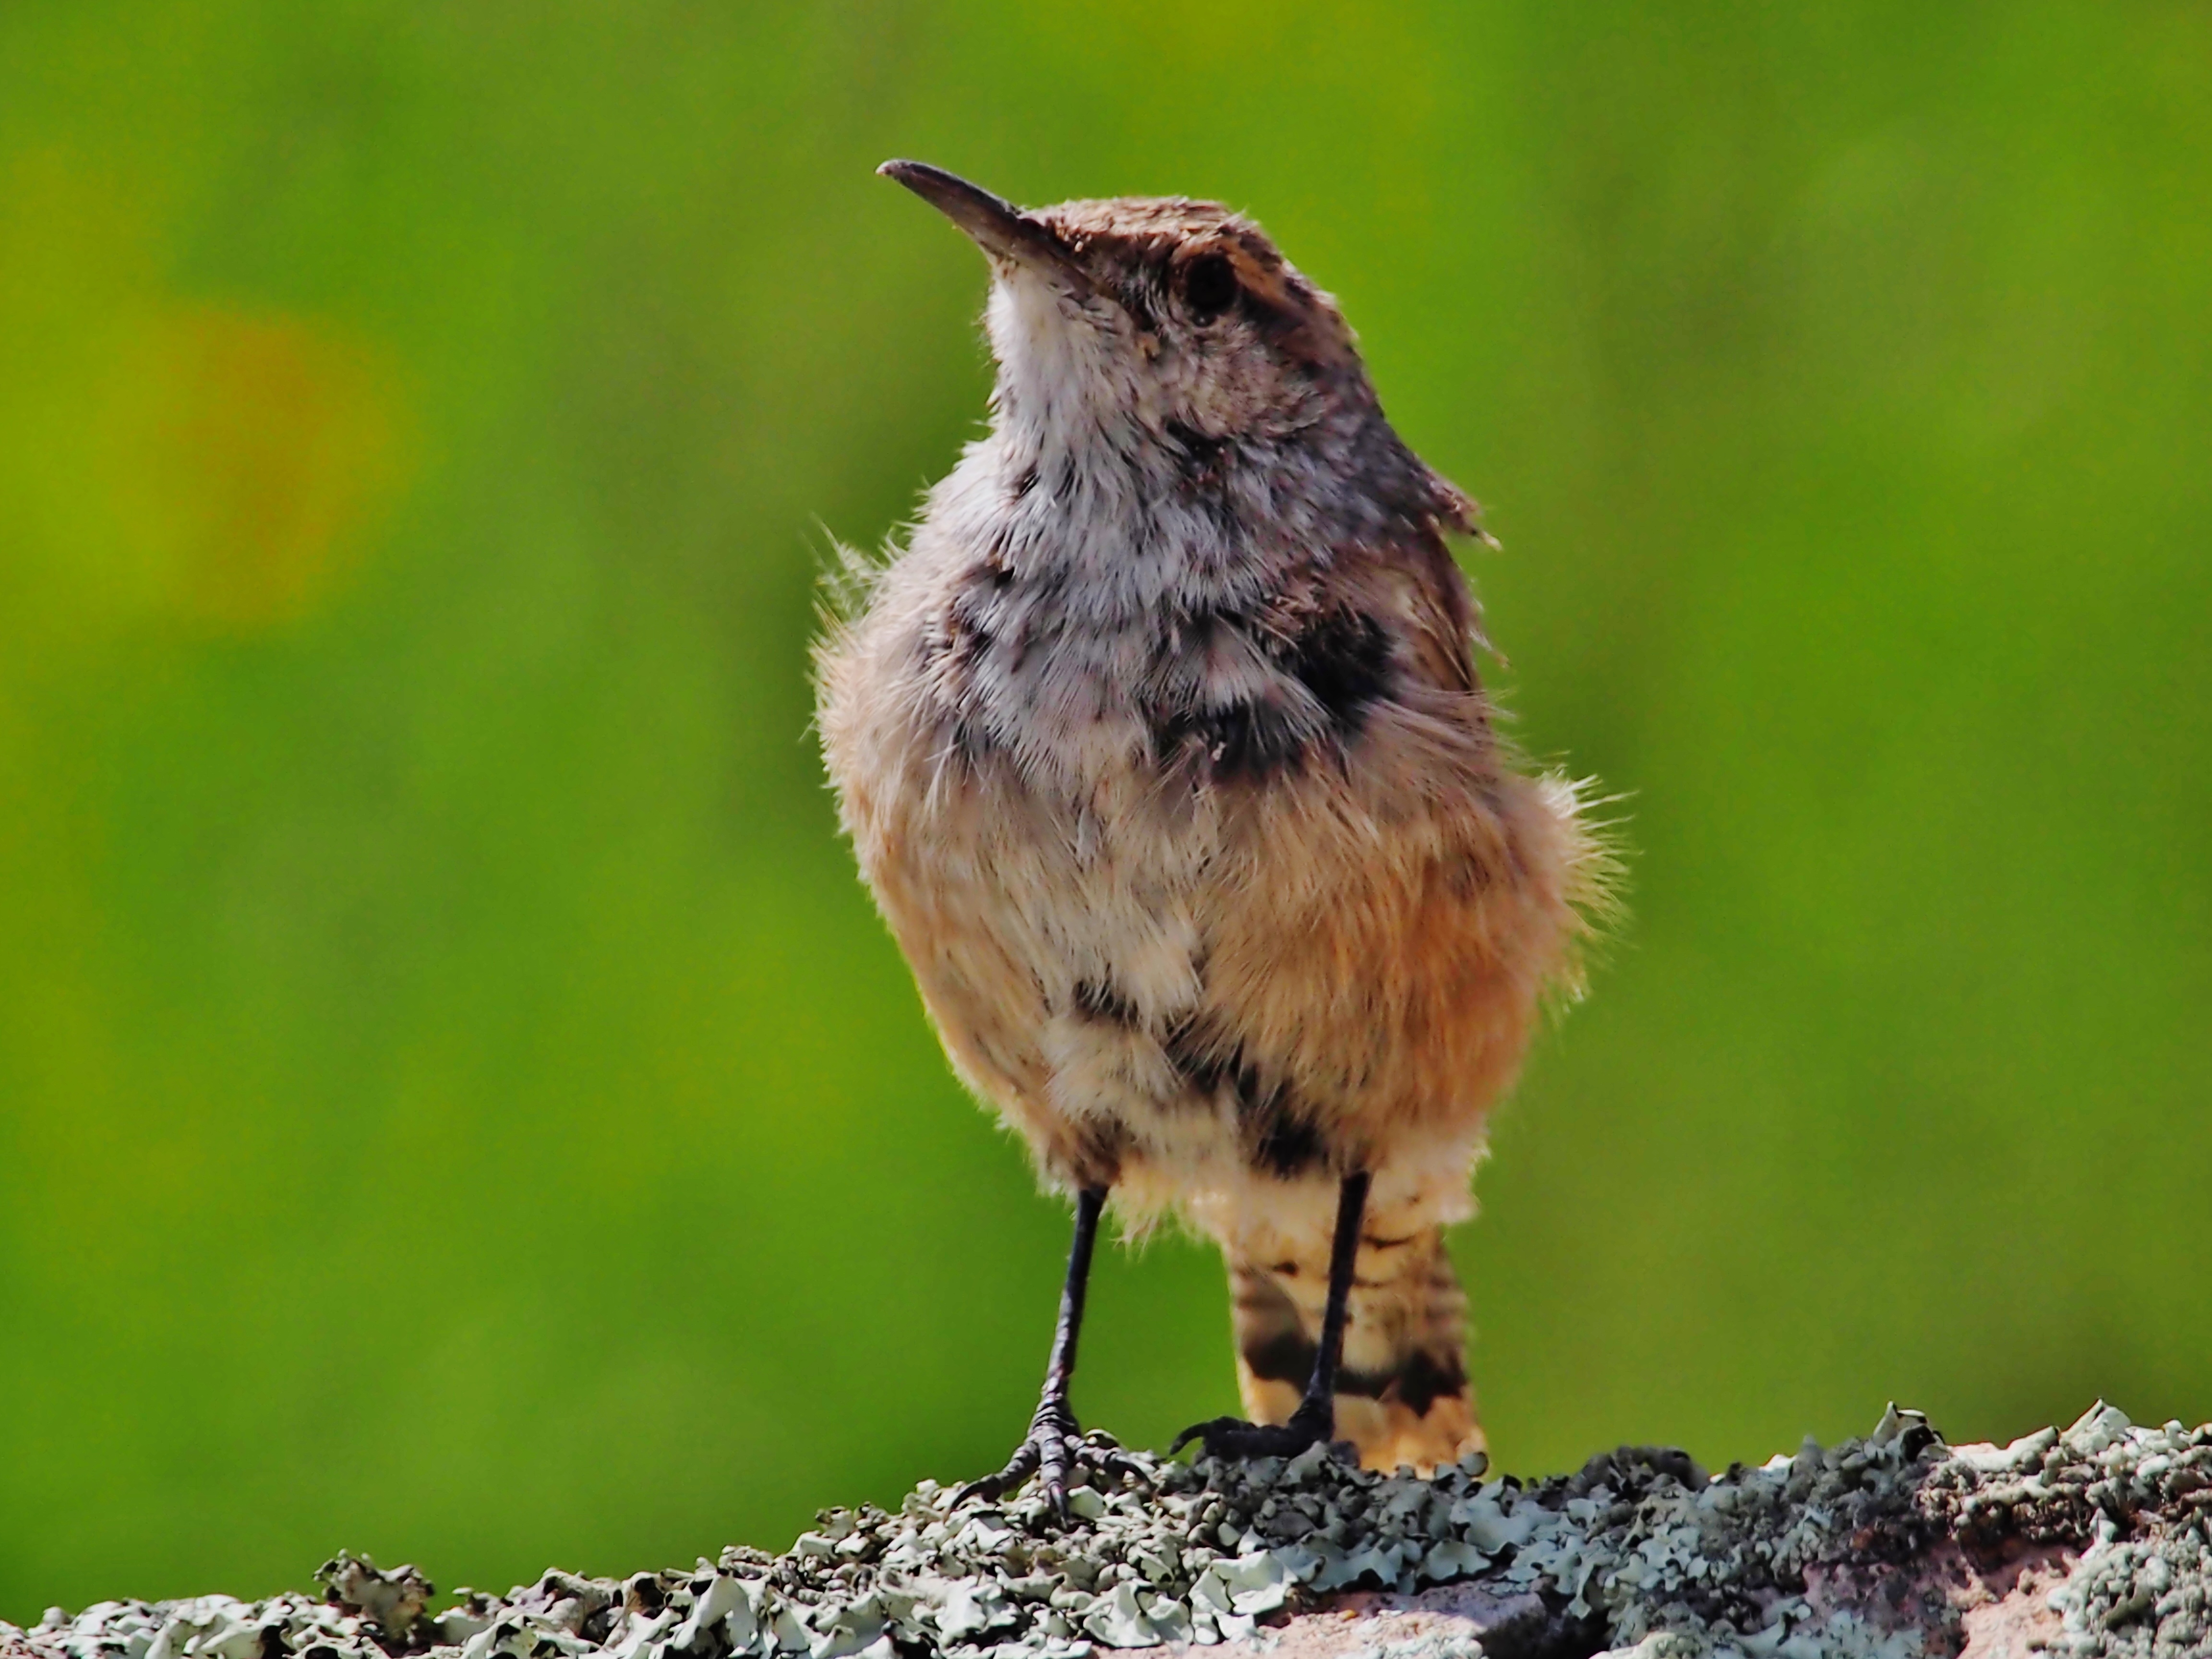
ave, bird, fauna, beak, wildlife, wren, hummingbird, old world flycatcher, organism, perching bird